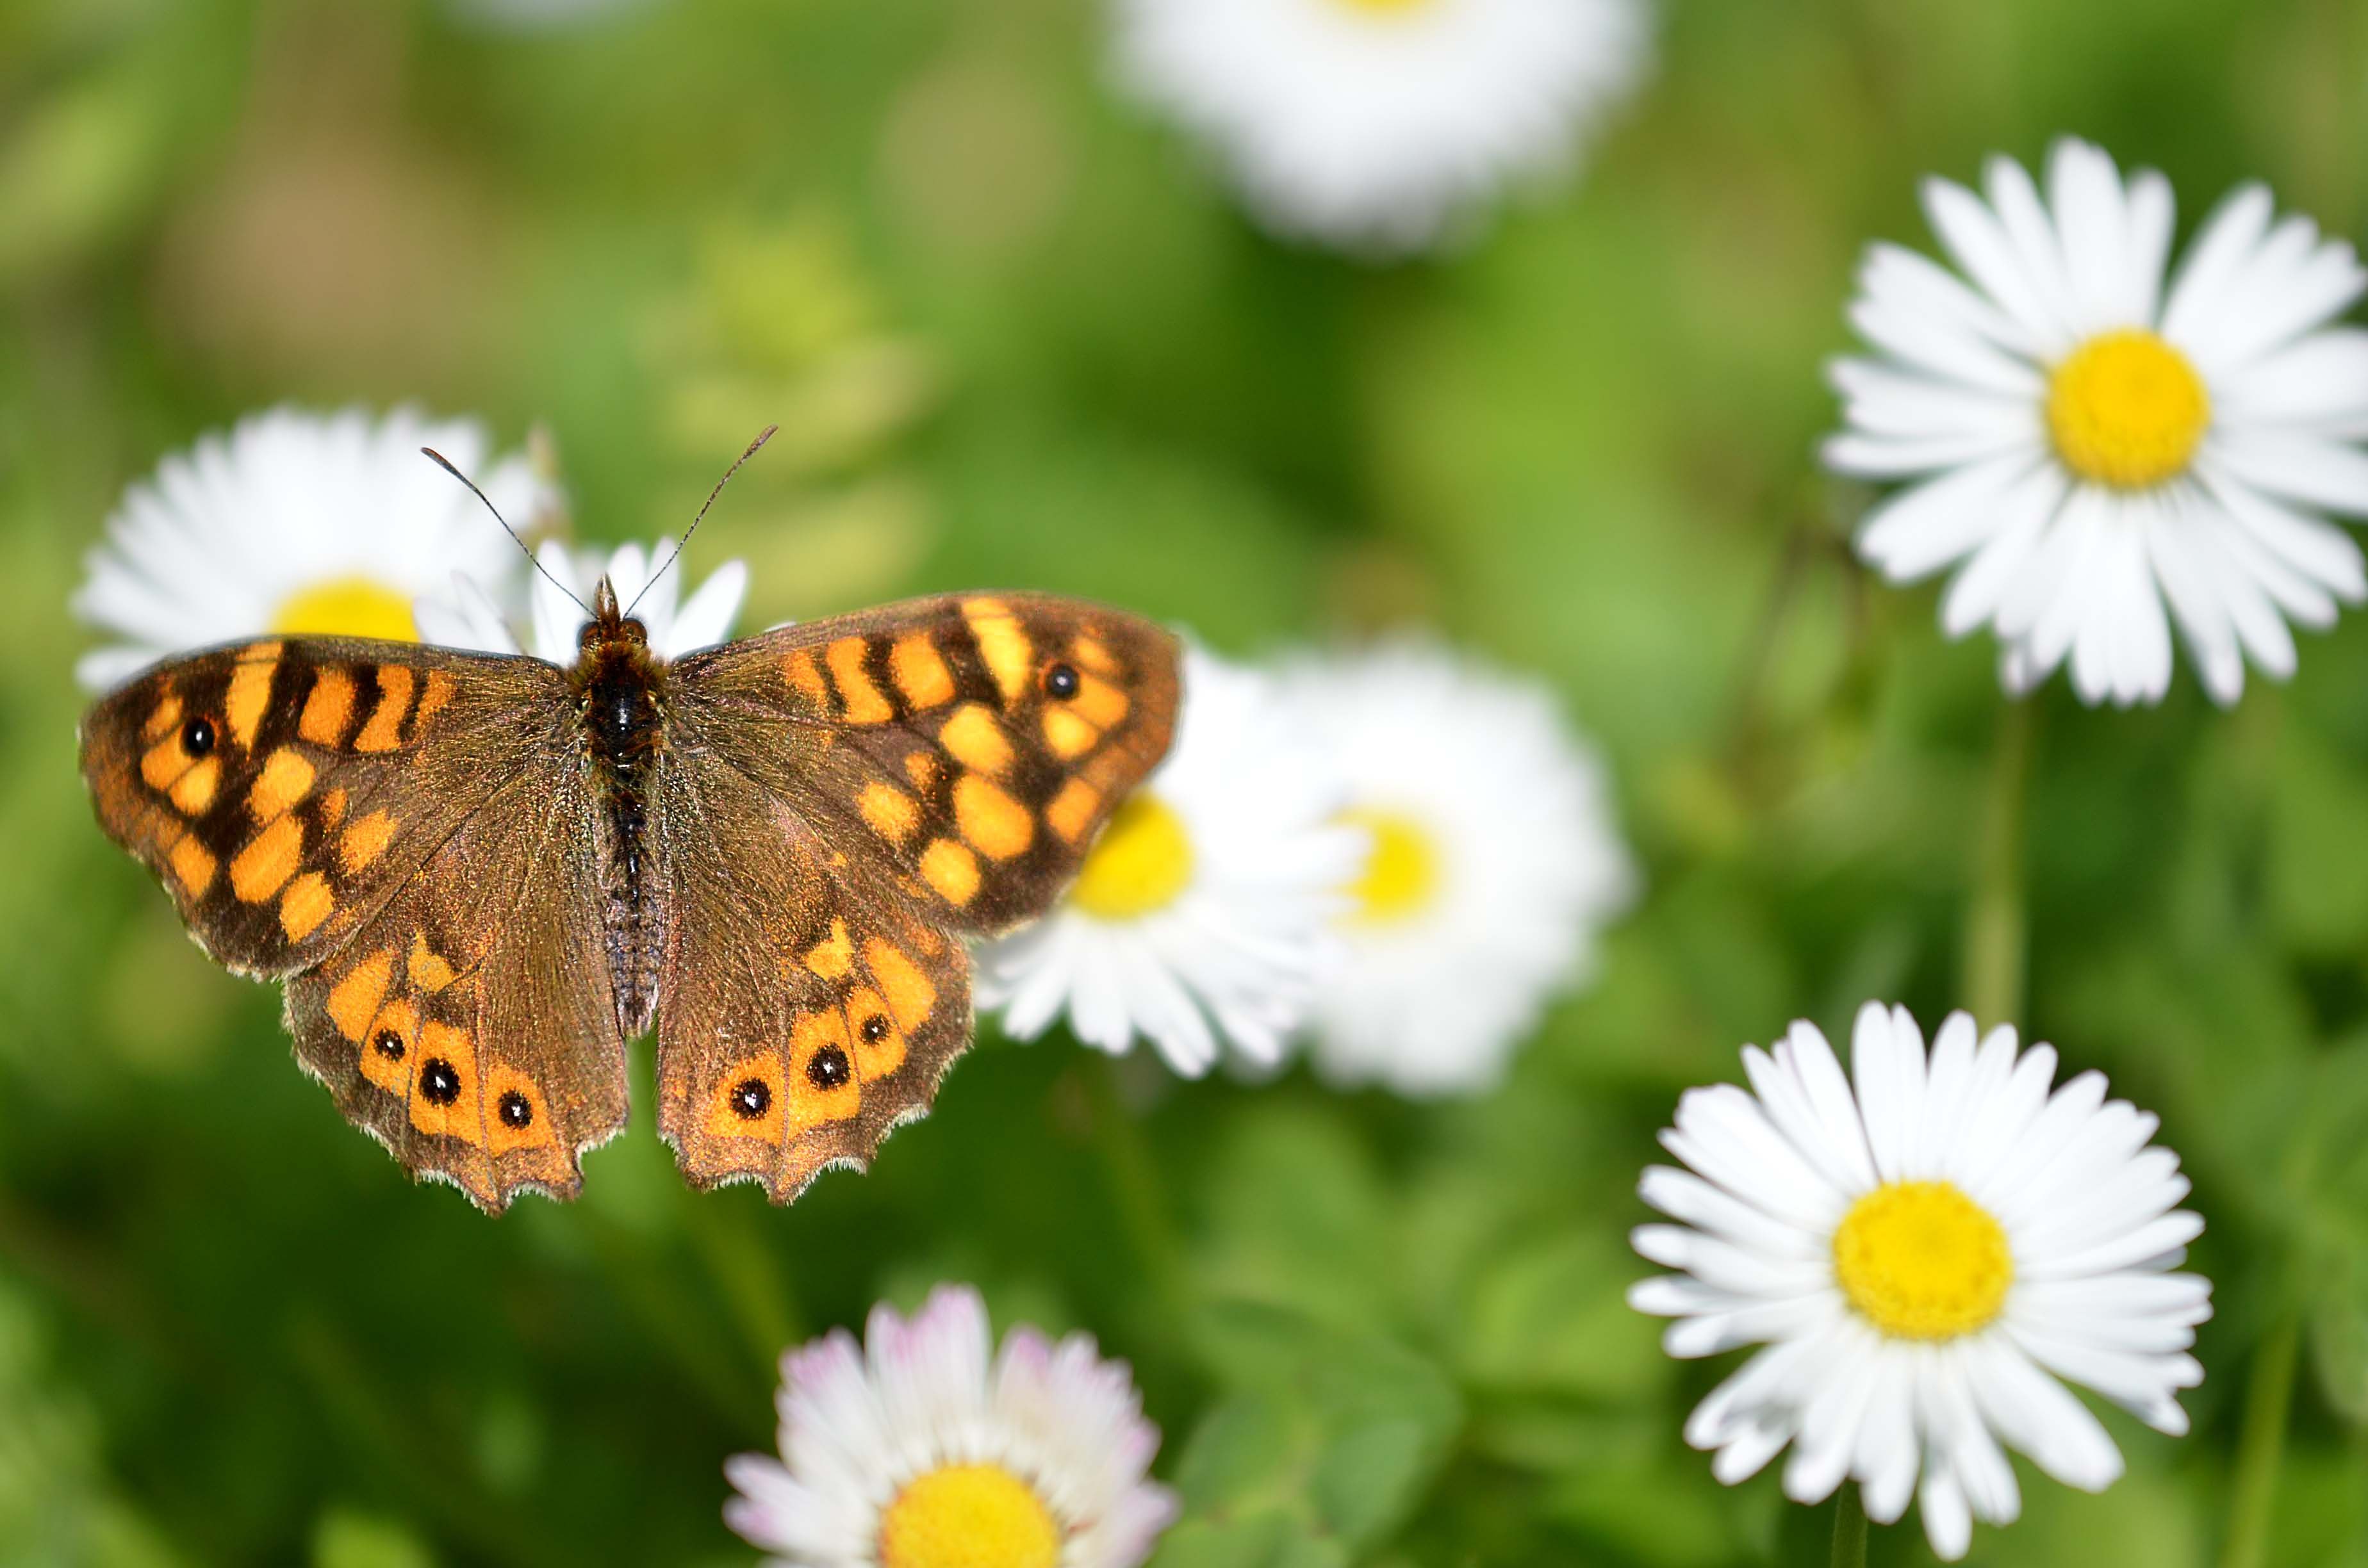
nature, plant, meadow, flower, daisy, insect, botany, butterfly, flora, fauna, invertebrate, wildflower, close up, daisies, nectar, pieridae, macro photography, flowering plant, daisy family, oxeye daisy, land plant, moths and butterflies, lycaenid, colias